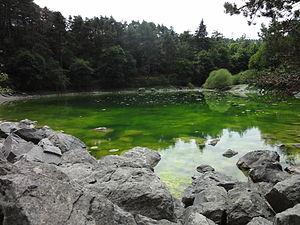
Prads-Haute-Bléone est une commune française, située dans le département des Alpes-de-Haute-Provence en région Provence-Alpes-Côte d'Azur.